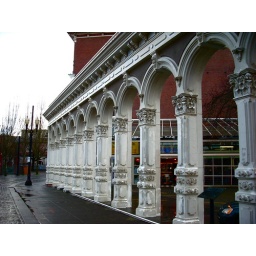
European style columns standing in the middle of the saturday market.